Saint-Maurice-le-Vieil

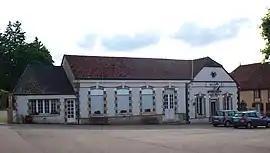
The town hall in Saint-Maurice-le-Vieil

Saint-Maurice-le-Vieil (literally "Saint-Maurice the Old") is a commune in the Yonne department in Bourgogne-Franche-Comté in north-central France.